North Macedonia in the Eurovision Song Contest 2021

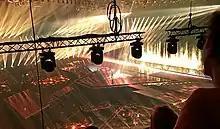
Vasil during a rehearsal before the first semi-final

Vasil took part in technical rehearsals on 8 and 12 May, followed by dress rehearsals on 17 and 18 May. This included the jury show on 17 May where the professional juries of each country watched and voted on the competing entries.